North Smithfield High School

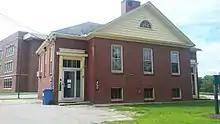
Near the high school is the North Smithfield School Administration building ("Andrews Building") with NS RI Middle School in background. The administration building was built near the former site of a former wooden school house and was originally called the Andrews School. It served as a school prior to the opening of the high school in 1966.

The current high school was constructed in 1966 although local students had received private high school level instruction within the town since colonial times. During the American Revolution (1775–1783), one of North Smithfield's first recorded schools was founded in the home of Elisha Thornton near modern-day Slatersville. In the 1800s many local students attended the private Bushee Academy (Smithfield Union Village Academy) in Union Village. The first school building located near the present high school in Primrose, Rhode Island was known as the "Andrews School," originally a one-room wooden school house, first constructed in 1838. The wooden building was replaced by a larger brick building in the early twentieth century, which currently serves as the North Smithfield School District's Business office. Prior to the completion of the 1966 school, North Smithfield students often attended "Woonsocket and Blackstone high schools locally or went to Moses Brown, Classical High School, or Technical High School in Providence" Currently the high school graduates around 150 students per year. Prior to the 2009-2010 school year North Smithfield High School was a JR/SR high school, holding grades 7-12; this was prior to completion of the North Smithfield Middle School, constructed adjacent to the high school to provide students in grades 6-8 with their own facility.